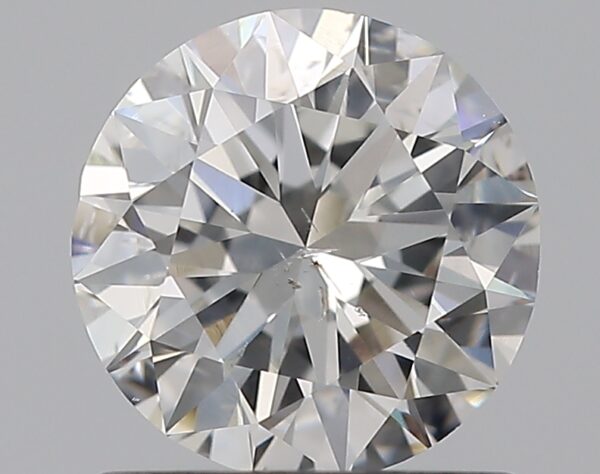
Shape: round
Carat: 0.9
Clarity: SI1
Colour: G
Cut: EX
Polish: EX
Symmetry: VG
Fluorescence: N
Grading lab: GIA
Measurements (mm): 6.15 x 6.23 x 3.81